My Own Man

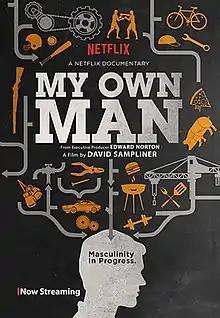
Film poster

My Own Man is a 2014 documentary film taking a look at what it means to be a man in today's society. David Sampliner's search starts when he learns he’s about to become a father to a baby boy and is unsure of his abilities to raise his son into manhood. The story of the 40-year-old's search which includes vocal lessons, warrior weekends and hunting before turning into a deeper look at his relationship with his own father. The film is executive produced by Edward Norton.